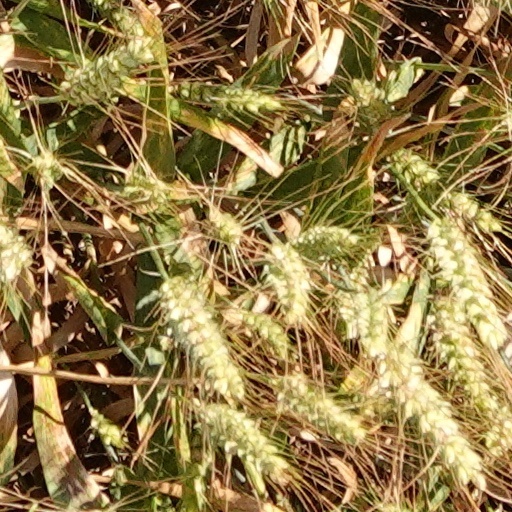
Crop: wheat